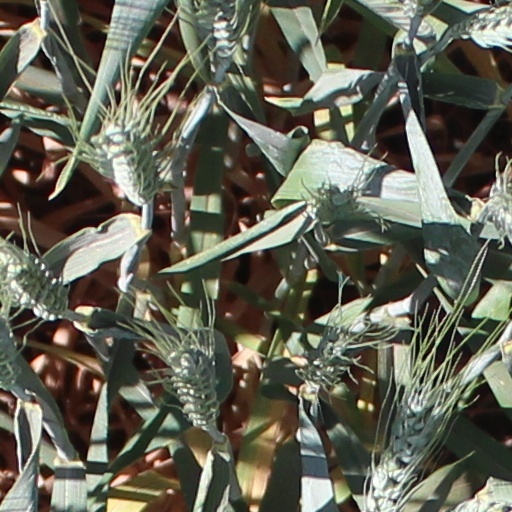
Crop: wheat